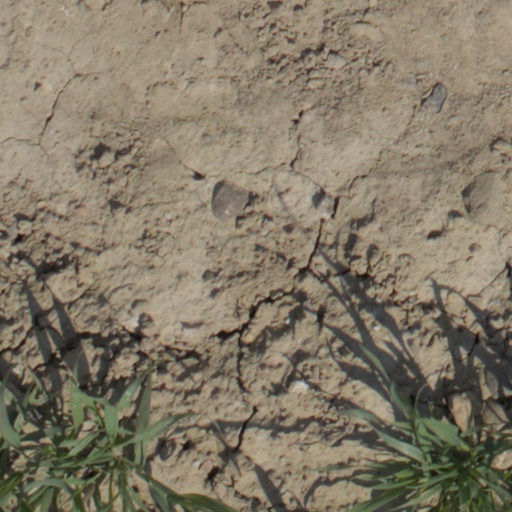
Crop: wheat